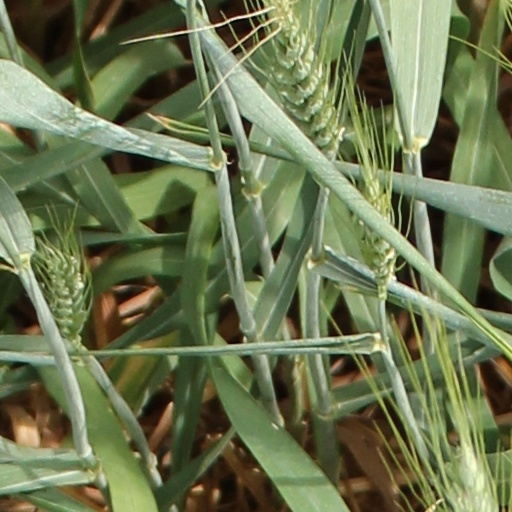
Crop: wheat